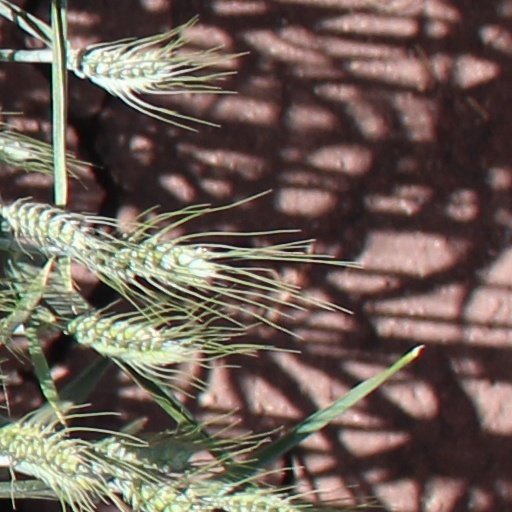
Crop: wheat